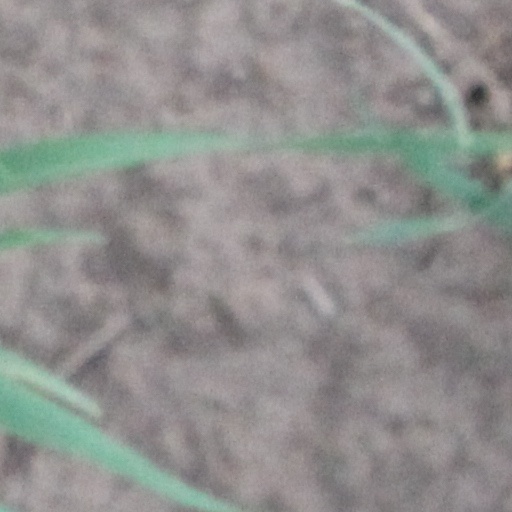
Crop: wheat